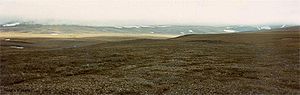
Wrangeløen
Tundra på Wrangeløen
Wrangeløen er en ø i Ishavet mellem Tjuktjerhavet og Østsibiriske hav ud for det sibiriske fastlands nordøstlige kyst i Tjukotkas autonome okrug i Rusland. 180°-meridianen går tværs over øen. Datolinjen er forskudt mod øst for at undgå at krydse Wrangeløen og Tjuktjerhalvøen på fastlandet. Øen er 7.300 km² stor og 125 km lang på det bredeste. Højeste punkt hedder Sovjetskaja-bjerget, 1.096 m.o.h.. På grund af det rige dyreliv og et endemisk plantesamfund blev øen optaget på UNESCOs liste over verdens kultur- og naturarvsteder år 2000.